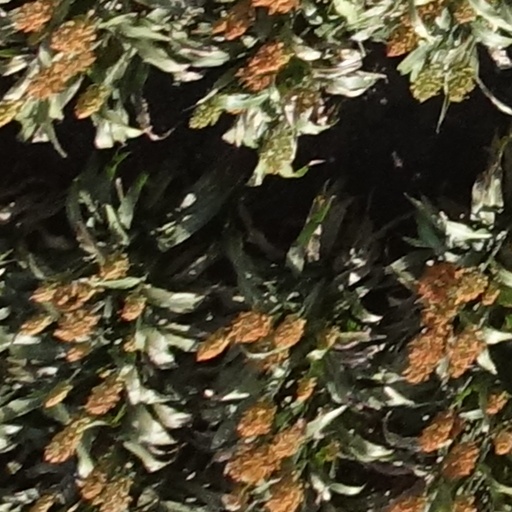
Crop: sorghum